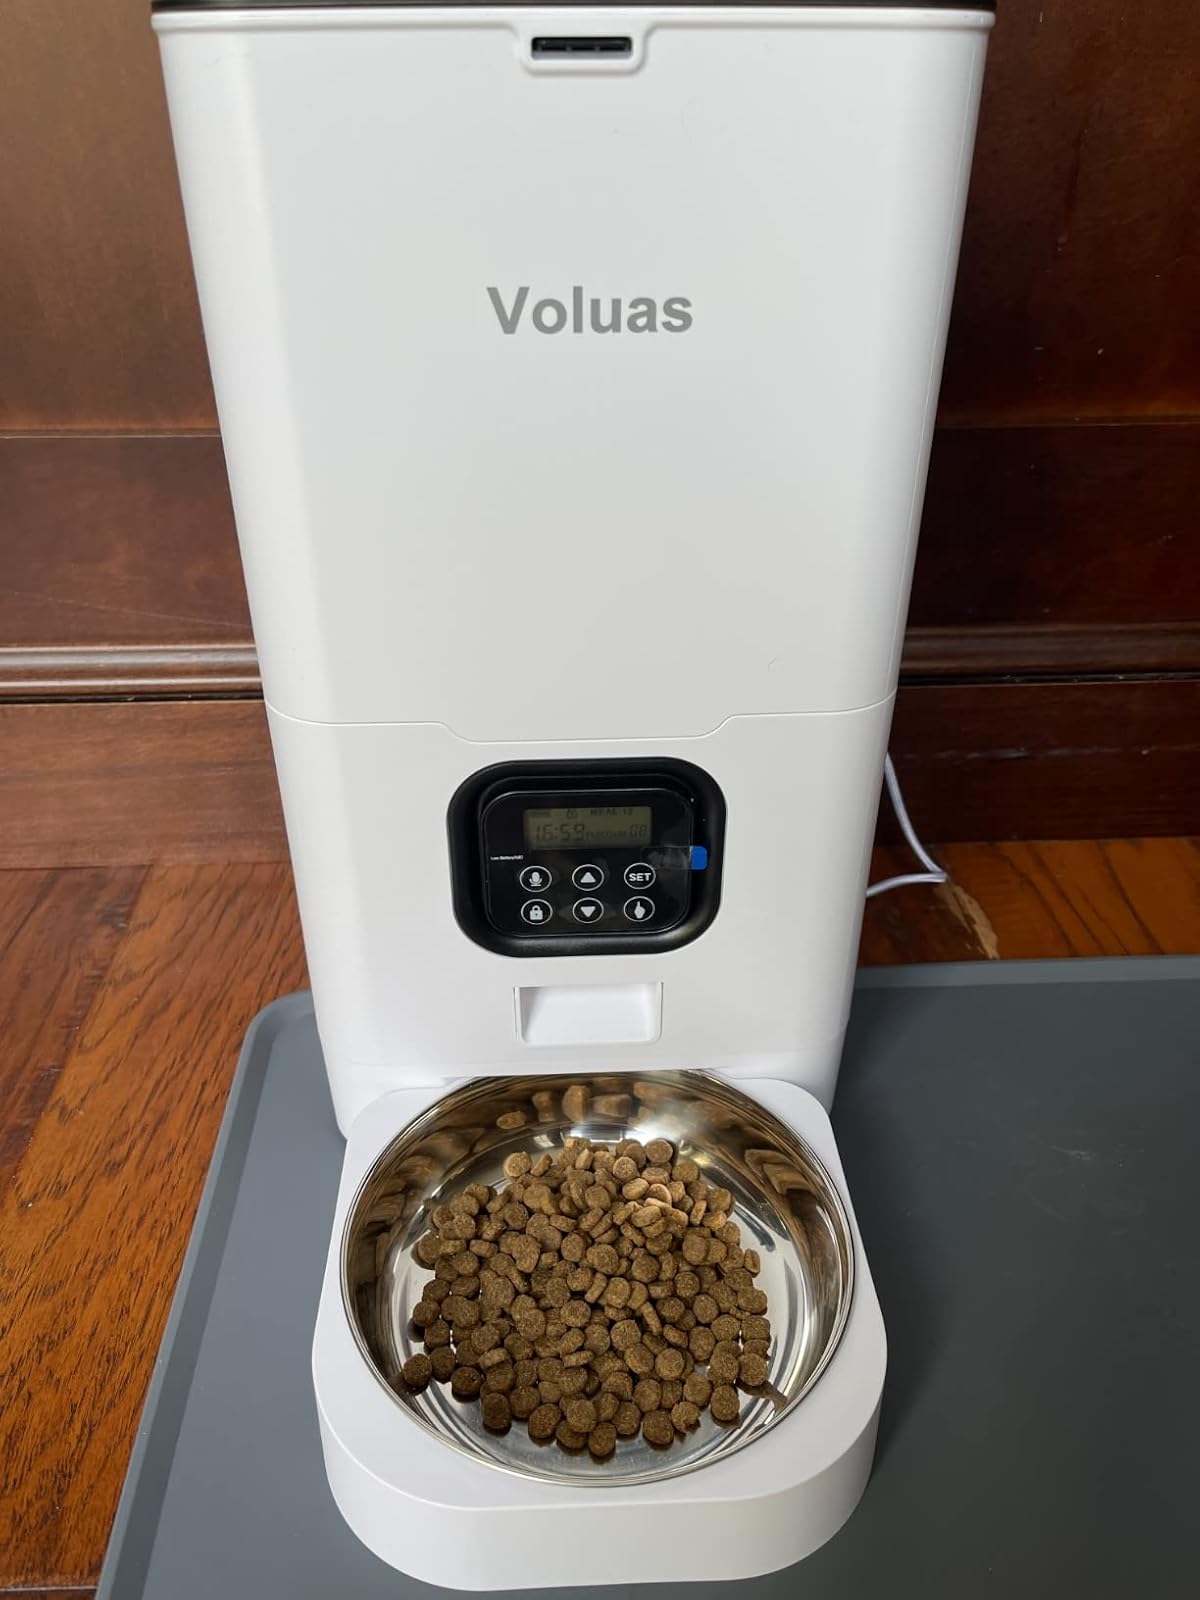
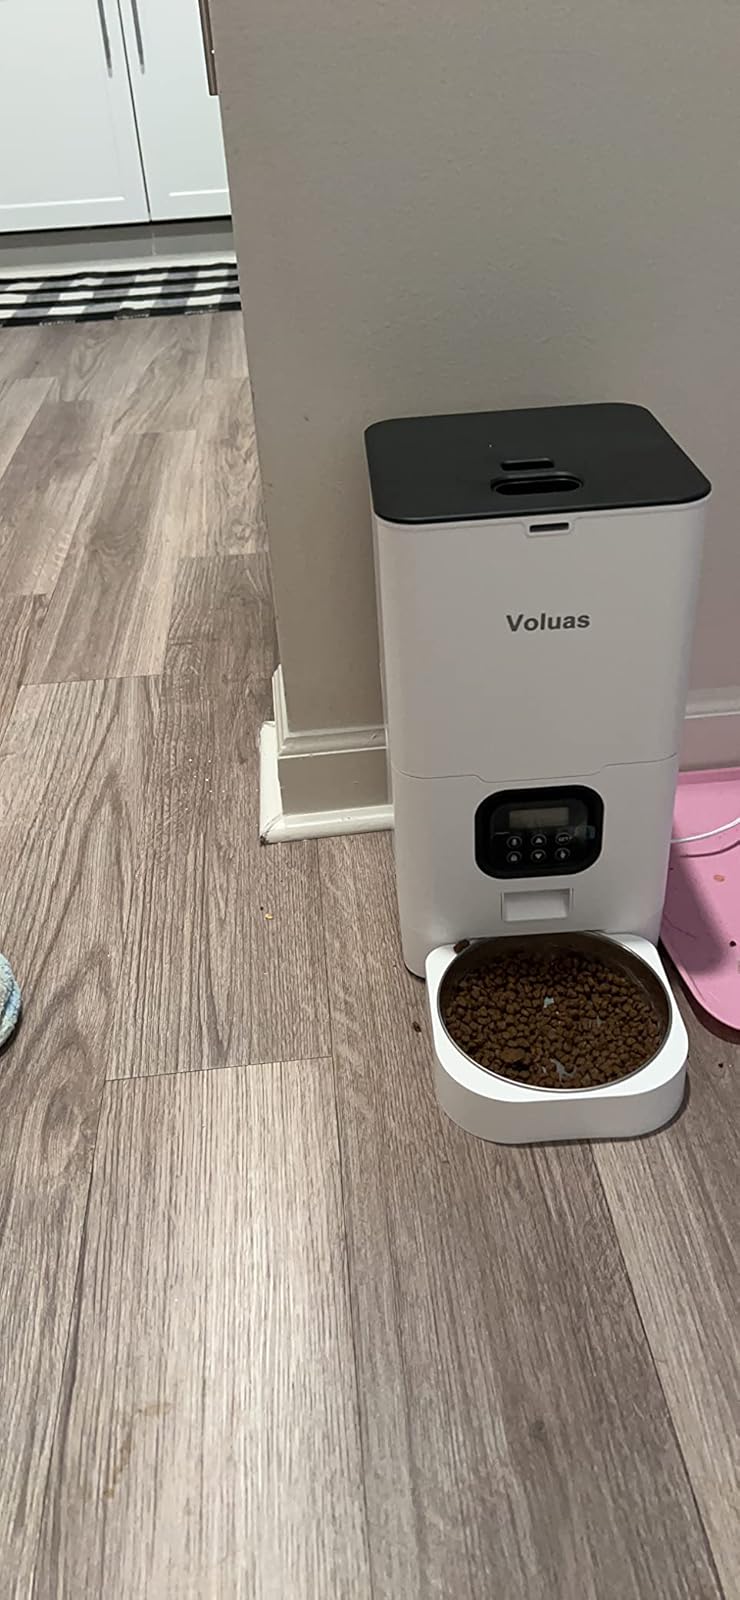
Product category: items_feeder
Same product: yes